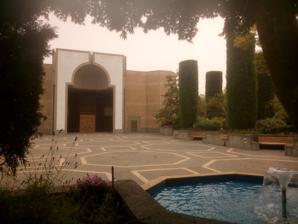
Building: Ismaili Centre, Vancouver
Country: Canada
Year built: 1985
Ismaili center in British Columbia, Canada Ismaili Centre, Vancouver The entrance and forecourt, in 2017 Religion Affiliation Shia Islam Rite Nizari Ismaili Ecclesiastical or organizational status Jama'at Khana Status Active Location Location 4010 Canada Way, Burnaby , Metro Vancouver , British Columbia Country Canada Location in Vancouver Geographic coordinates 49°15′15″N 123°00′49″W / 49.25415°N 123.01373°W / 49.25415; -123.01373 Architecture Architect(s) Bruno Freschi Type Jamatkhana Style Islamic architecture Founder His Highness the Aga Khan Groundbreaking 26 July 1982 Completed 1985 Specifications Interior area 3,780 m 2 (40,700 sq ft) Dome (s) Two (maybe more) Materials Stone Website the .ismaili /ismaili-centre-vancouver The Ismaili Centre, Vancouver is an Ismaili Jama'at Khana , located in the Vancouver suburb of Burnaby , in British Columbia , Canada . Completed in 1985, it is one of six Ismaili Centres worldwide. and was the first purpose-built jamatkhana and Ismaili centre in North America . The centre has been the subject of sustained, dedicated academic analysis, and presented as a case study of modern Islamic architecture in the West. Foundation and establishment Established by His Highness Aga Khan IV , the 49th hereditary Imam of the Shia Ismaili Muslims, the Ismaili Centre, Vancouver was the first of such centers in North America and the second in a series of six Ismaili Centres currently situated in London, Lisbon, Dubai, Dushanbe, and Toronto . The foundation ceremony for the new building was held on 26 July 1982, and construction was completed in 1985. During the silver jubilee of His Highness the Aga Khan, the new building was opened by the former Canadian Prime Minister Brian Mulroney on 23 August 1985. Architecture and design Designed by the Vancouver architect Bruno Freschi , the building was conceived as an 'ambassadorial building' aiming to give visual architectural expression to the expanding Ismaili community in Canada, and designed 'not just for the use of the members of the Ismaili community, but [...] to become part of the fabric of the civil life of the area'. The centre has been described as 'monumental', 'spectacular' and 'sitting harmoniously' within its environment, reflecting 'traditional Islamic architectural vocabulary in modern context, materials, and craftsmanship'. Its footprint is 3,870 square metres (41,700 sq ft), with a basement containing offices and classroom space, and two upper floors, a double-height prayer-hall (reserved for Ismaili worship) and a multi-purpose hall, around a courtyard with a fountain. The prayer-hall is roofed with a series of shallow Turkish-style domes. The design 'attracted international plaudits'. See also Islam portal Canada portal Islam in Canada List of mosques in Canada References